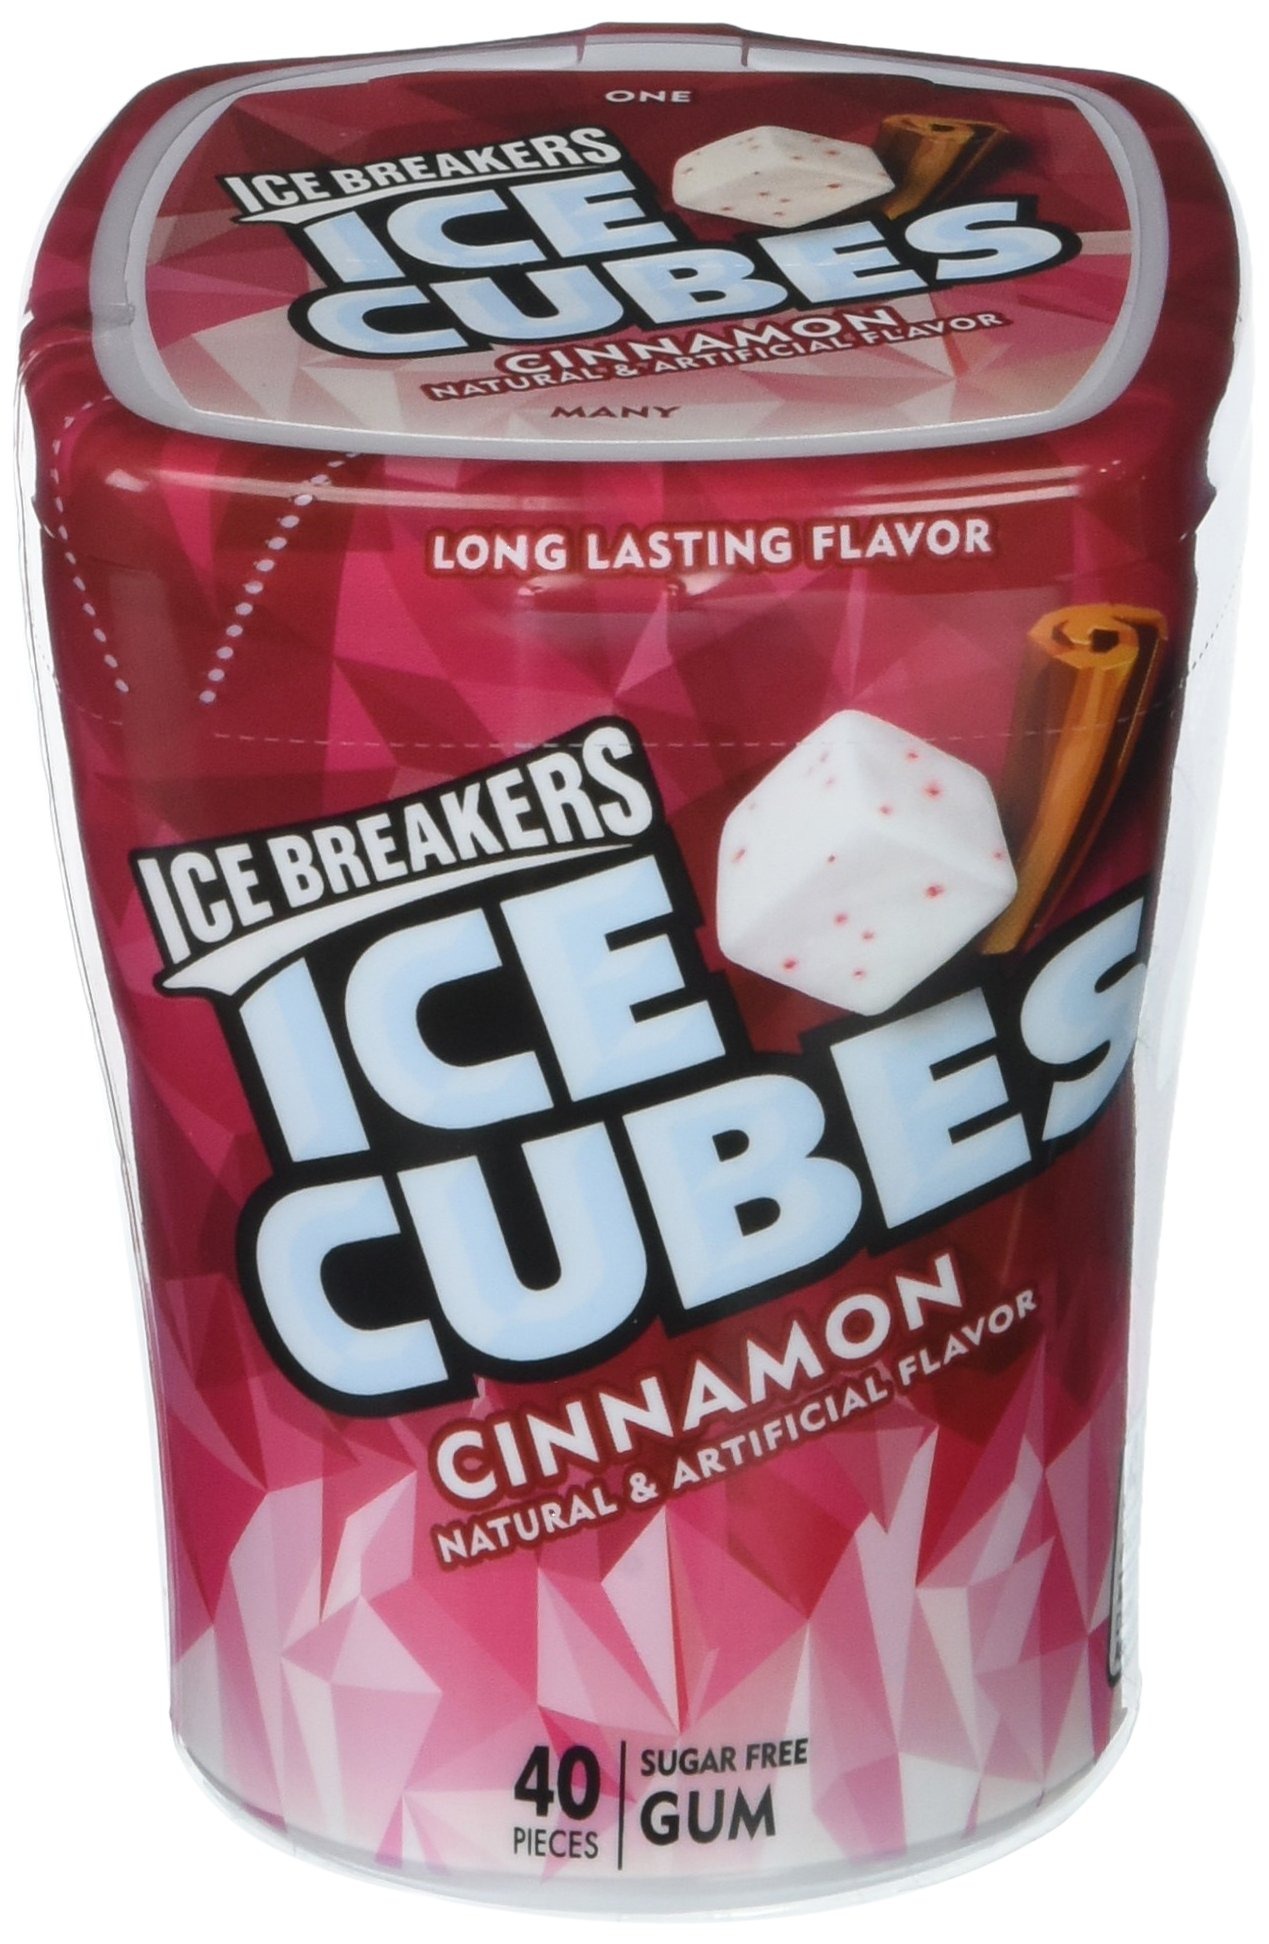
Item Name: Ice Breakers Ice Cubes Sugar Free Gum, Cinnamon 40 count Pack of 4
Bullet Point 1: Ice Breakers Ice Cubes Sugar Free Gum
Bullet Point 2: Cinnamon 40 count Pack of 4
Product Description: 3400070117, Ice Brkr Ice Cube Btl Cinnamon 4/40S, Size 4, 40Pcs, Weight 40, 16110
Value: 160.0
Unit: Count

Price: 4.055